Guffey Butte–Black Butte Archeological District

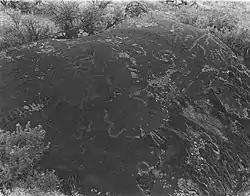
Petroglyph boulder in Owyhee County portion of the district, October 1976

The Guffey Butte–Black Butte Archeological District is a historic district in southwestern Idaho, United States, that is listed on the National Register of Historic Places (NRHP). It includes numerous archeological sites in Ada, Canyon, Elmore, and Owyhee counties.